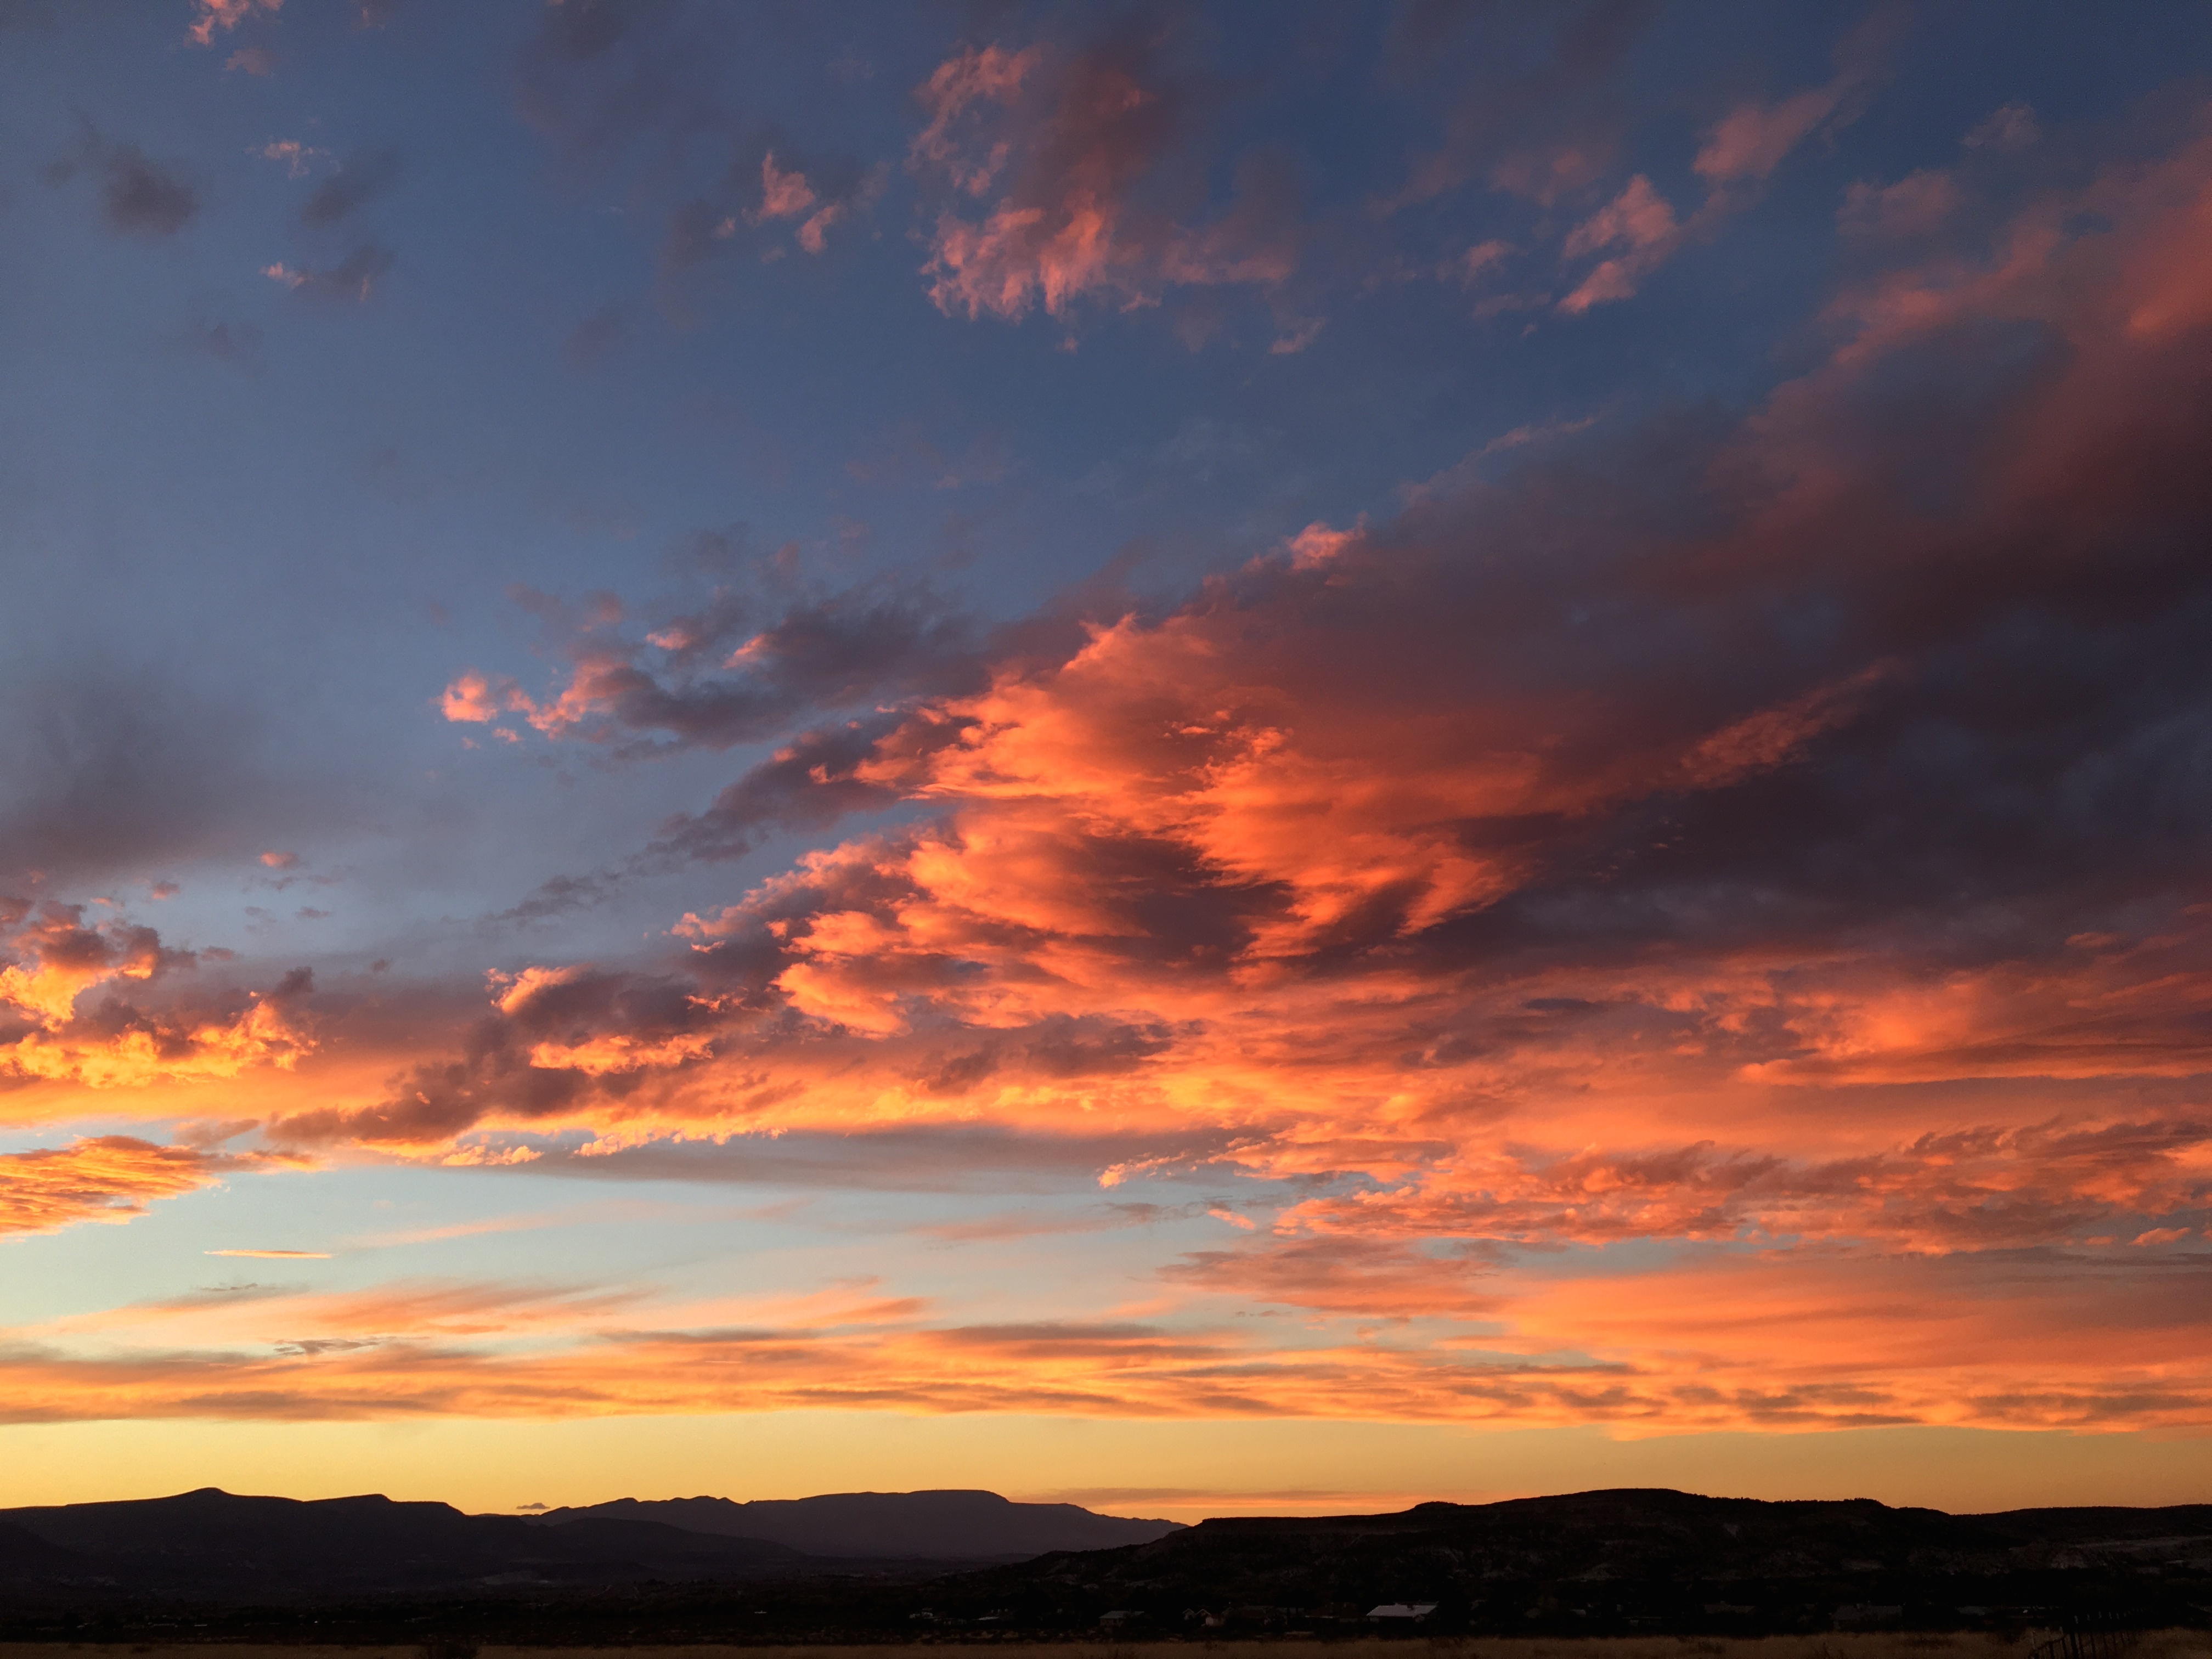
sea, horizon, cloud, sky, sun, sunrise, sunset, morning, dawn, atmosphere, dusk, evening, afterglow, meteorological phenomenon, red sky at morning